A. C. N. Nambiar

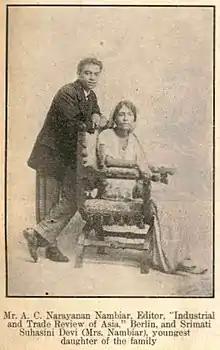

Nambiar had been working in Europe as a left-wing journalist for some time when the Second World War broke out. In the 1930s he had been beaten up by Nazi stormtroopers, imprisoned, and then deported, at first to Prague. At the outbreak of war he was working in Paris.